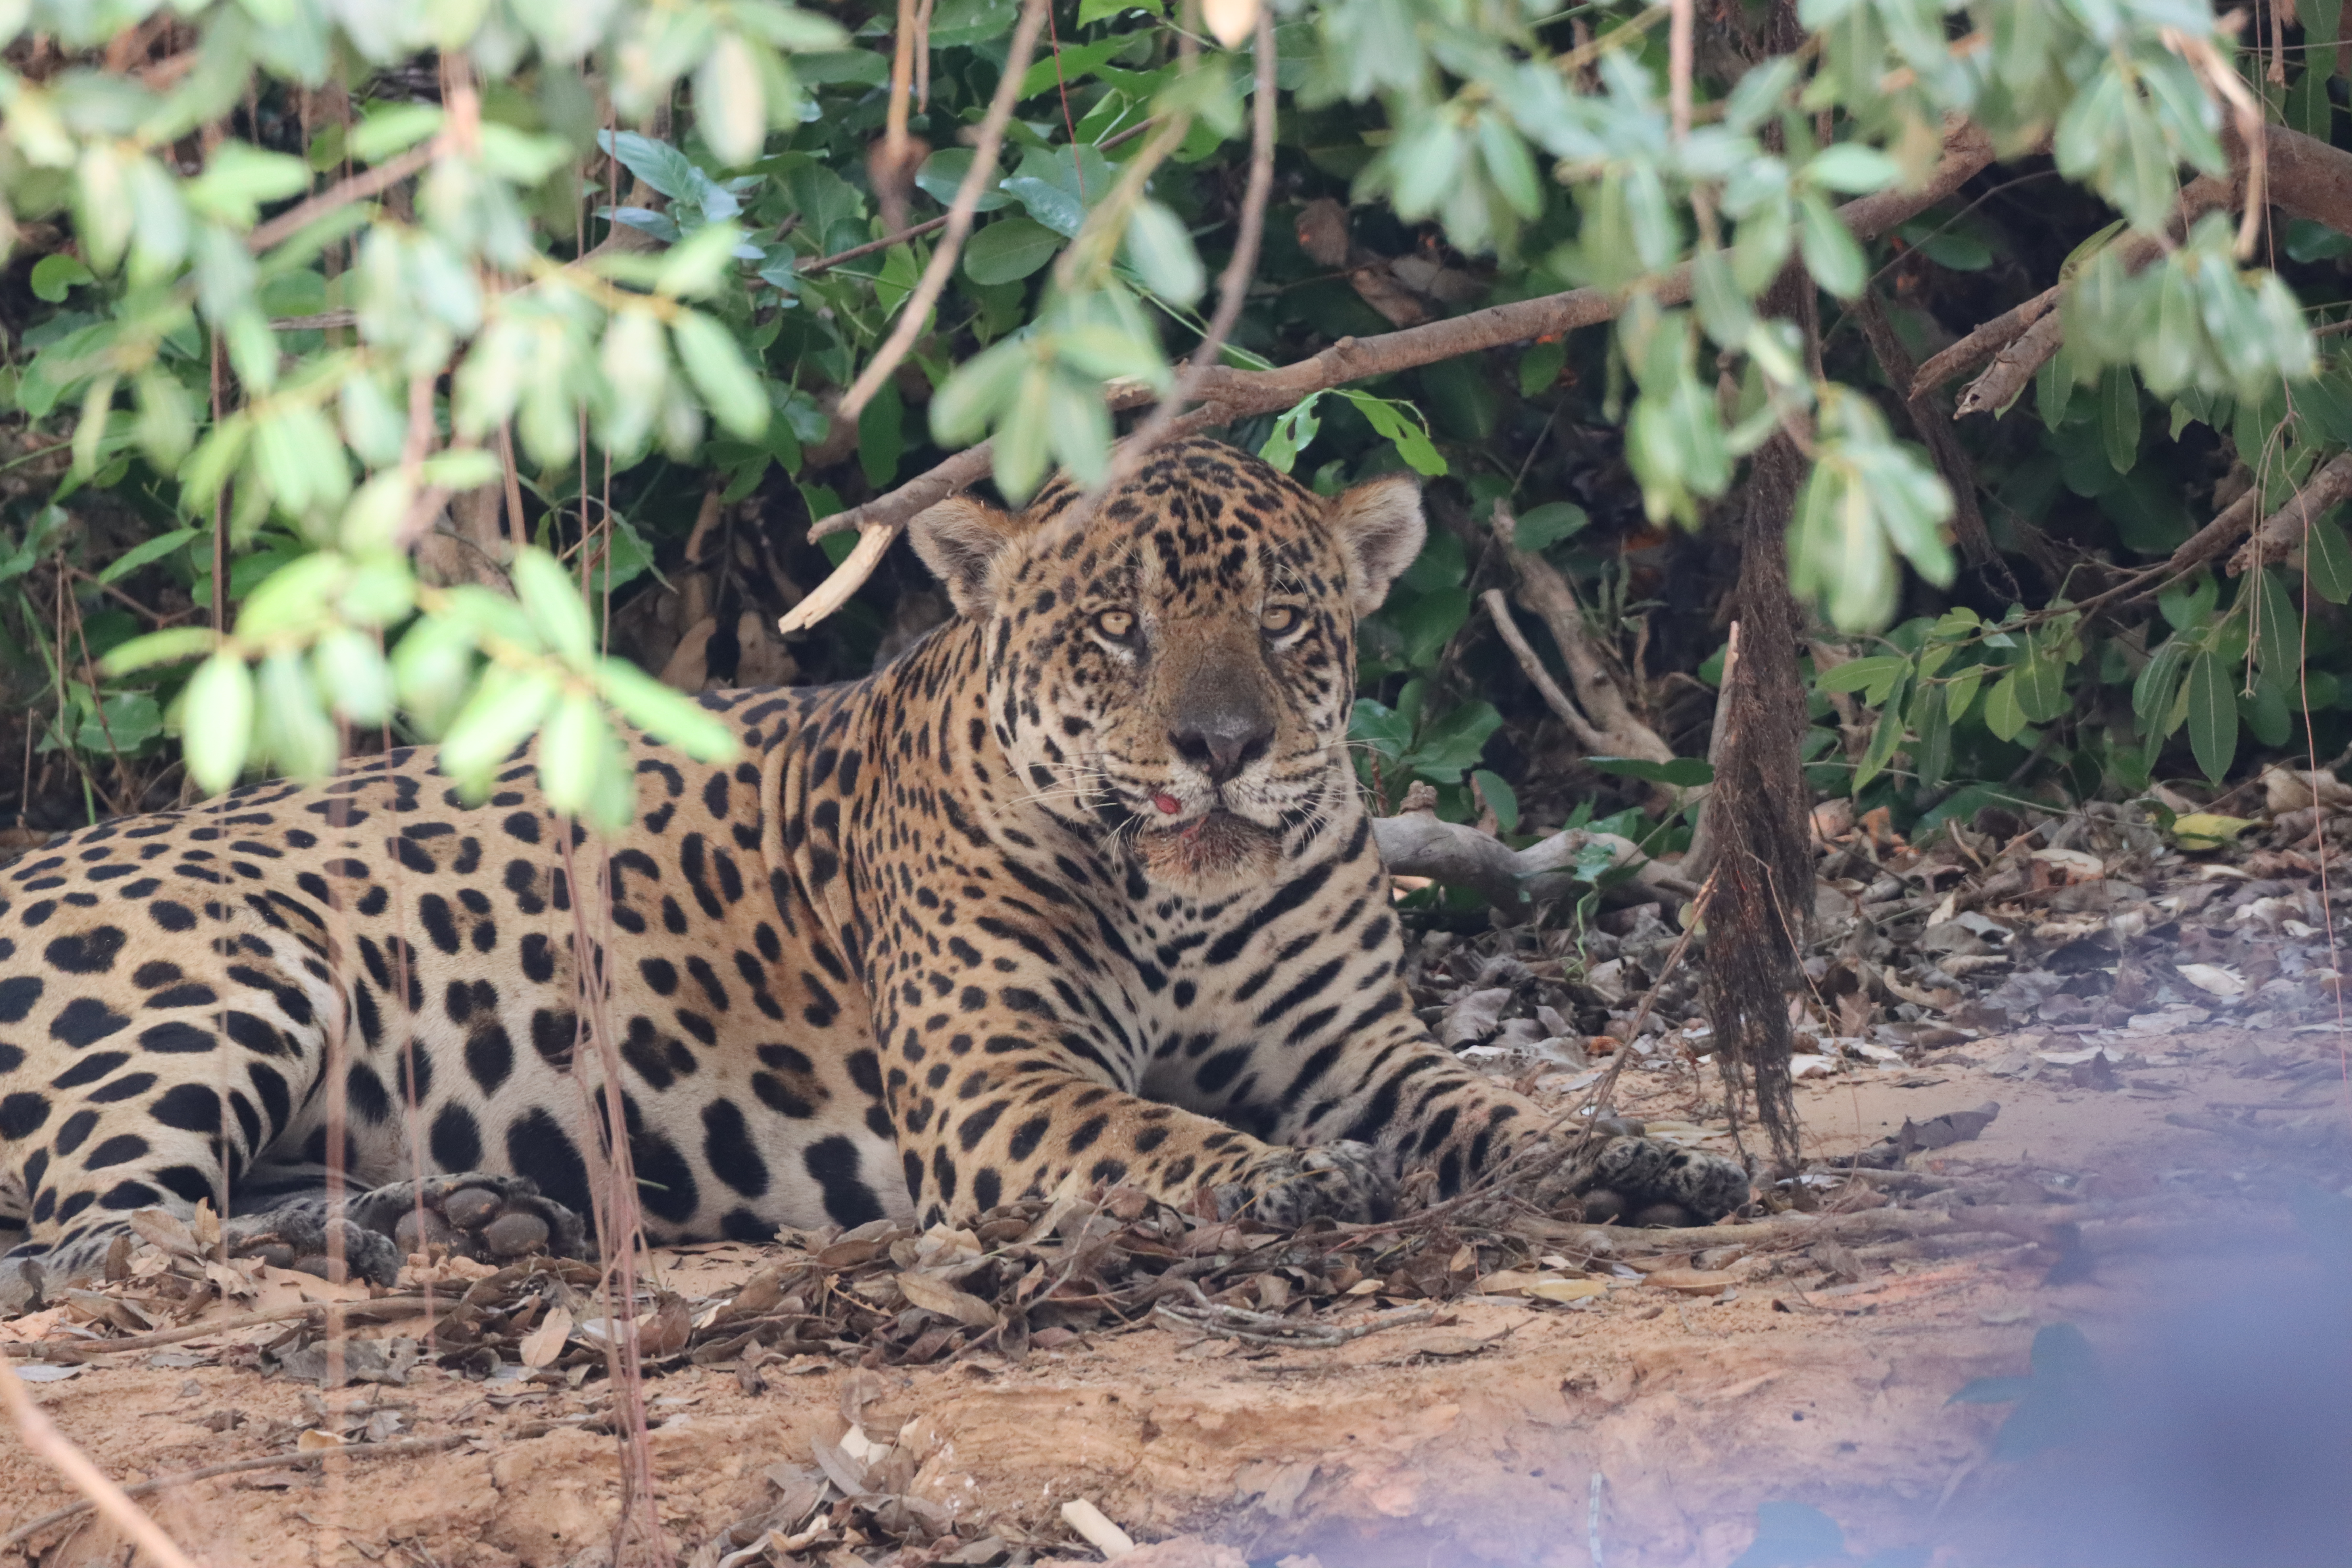
Jaguar: Tomas